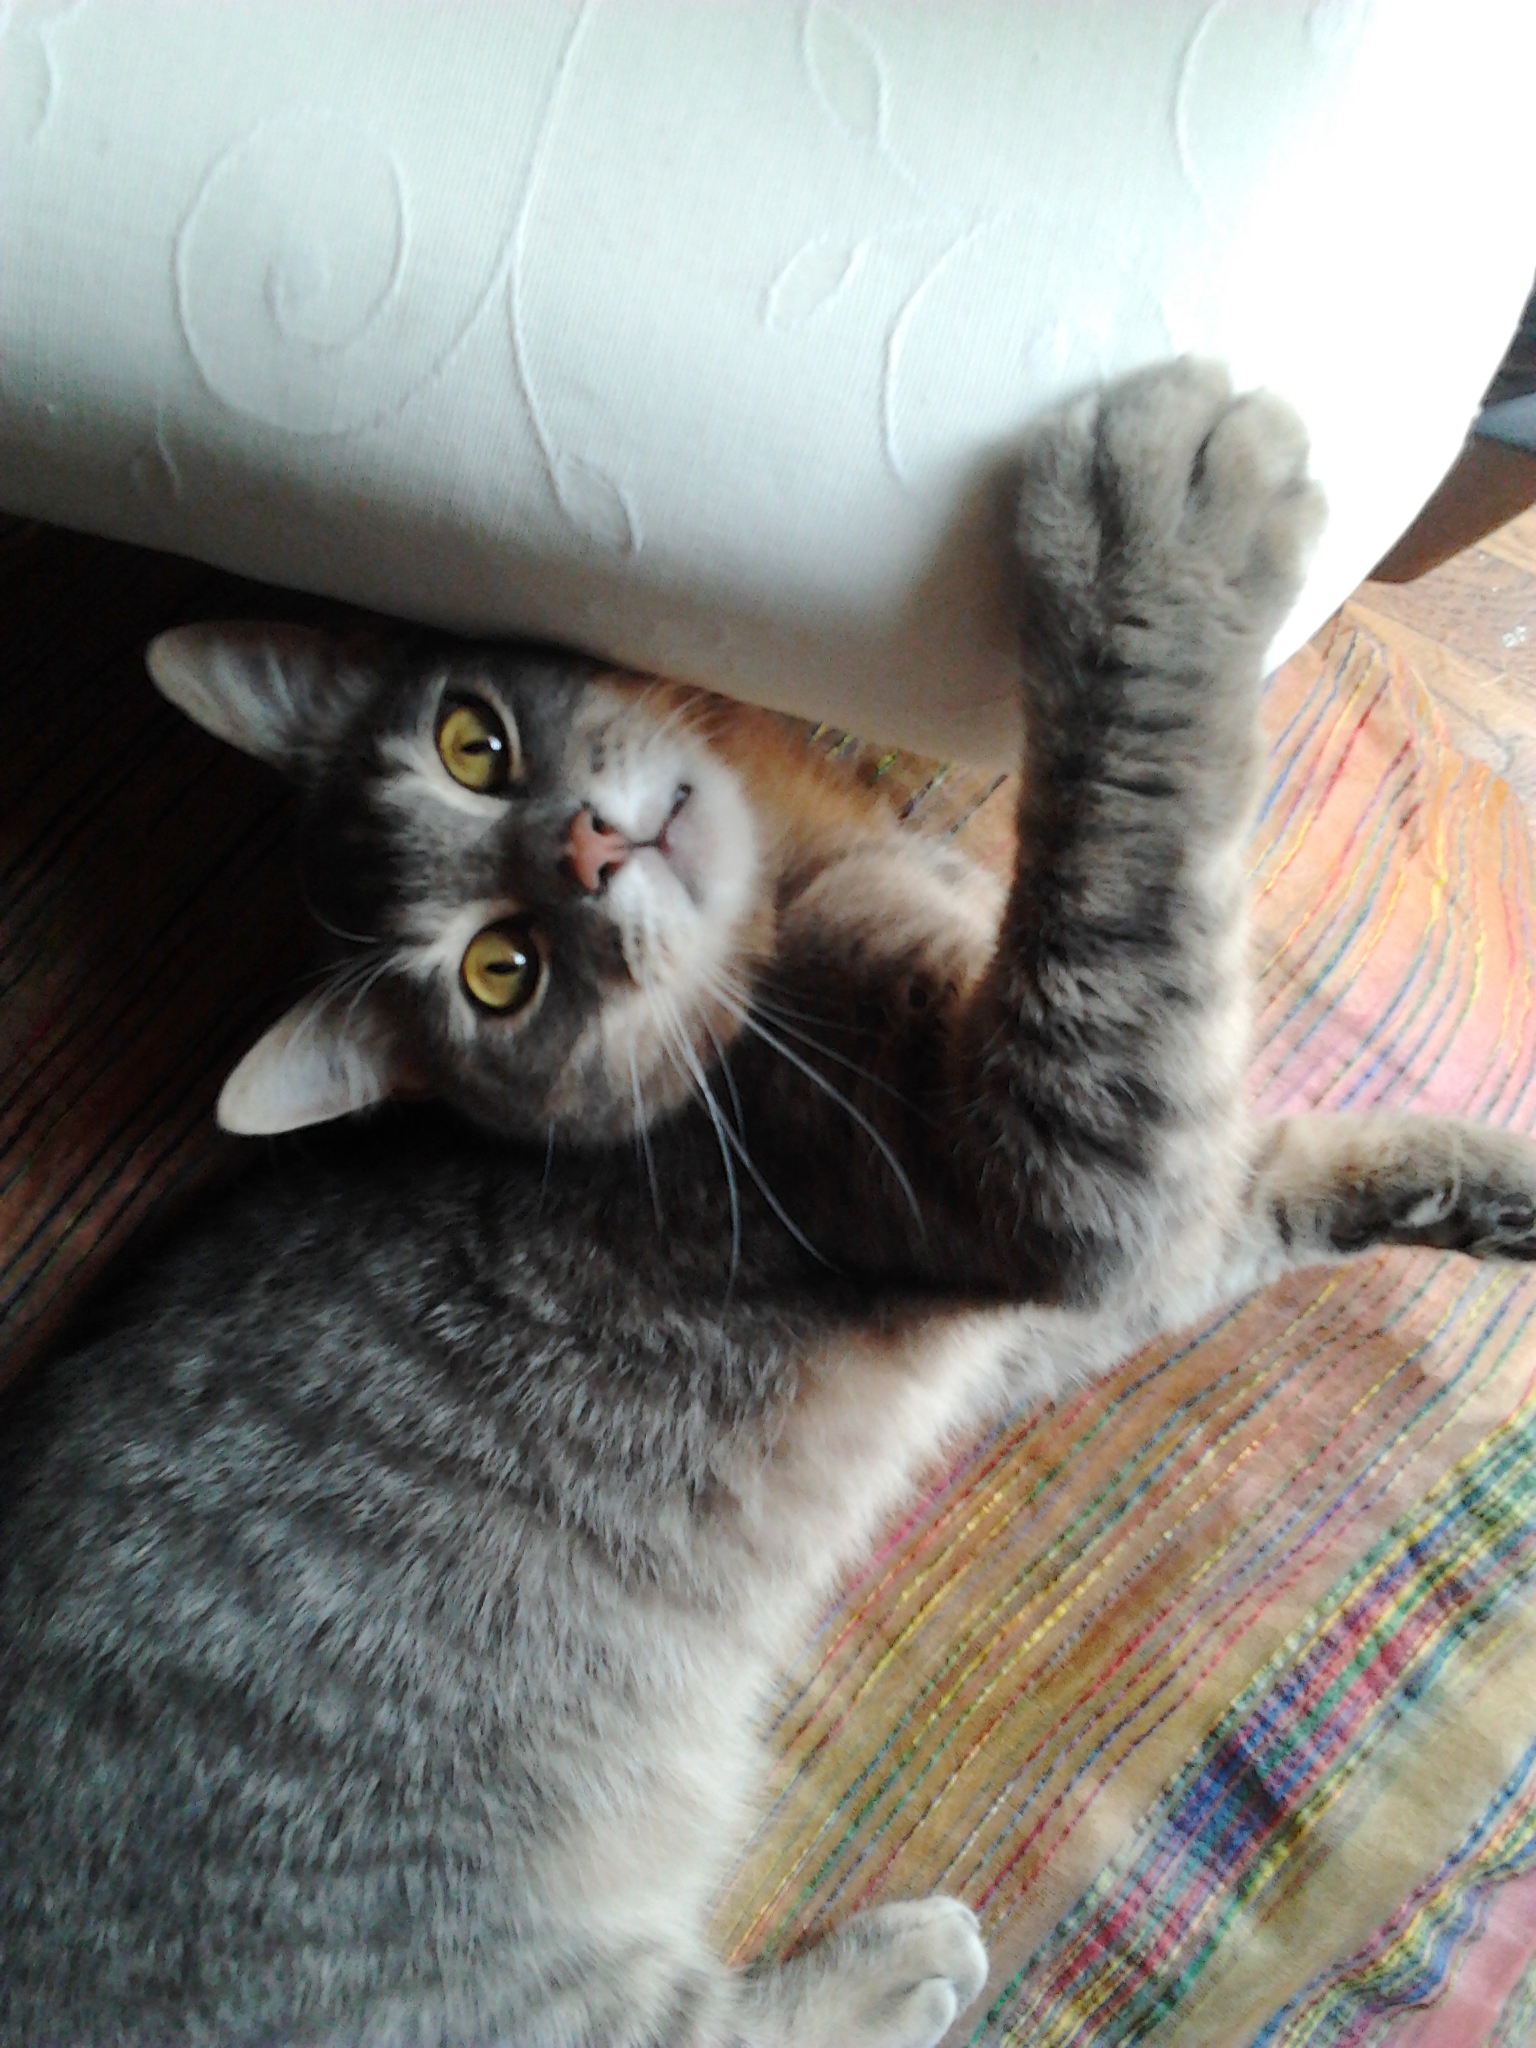
cat